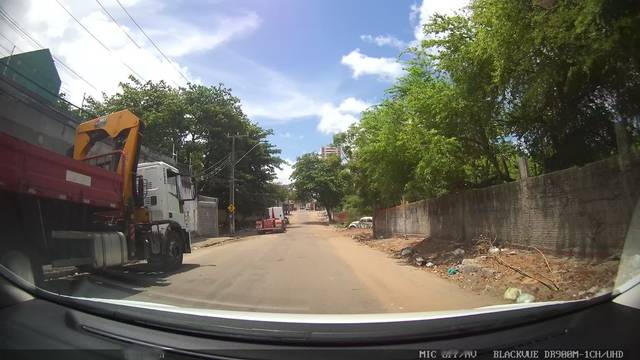
Region: Brazil
Coordinates: -3.73, -38.484